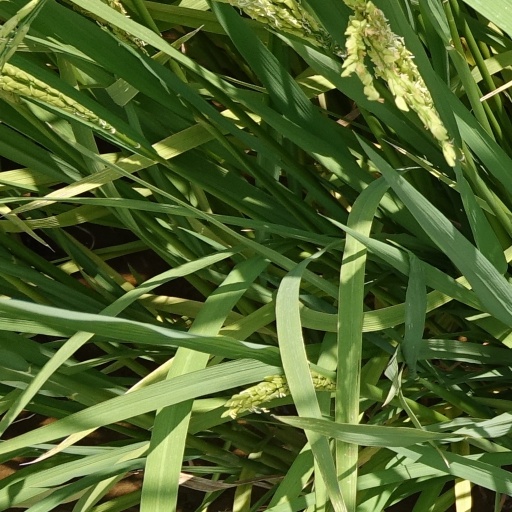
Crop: rice